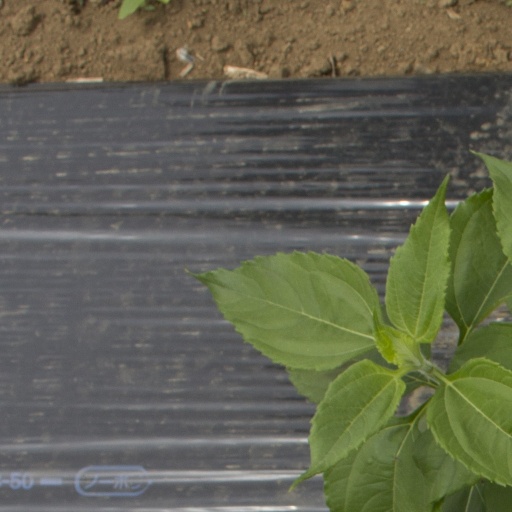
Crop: Jerusalem artichoke